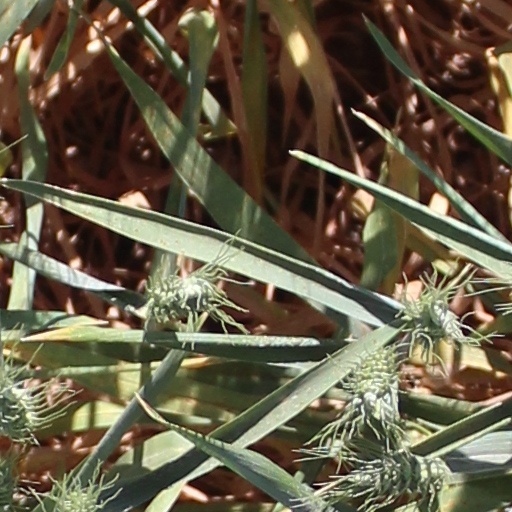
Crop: wheat